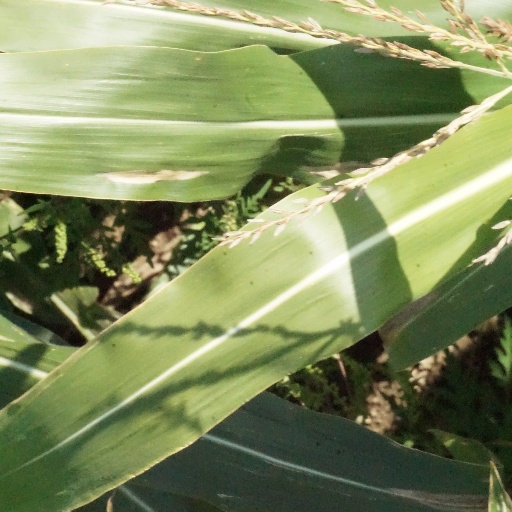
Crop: maize; corn